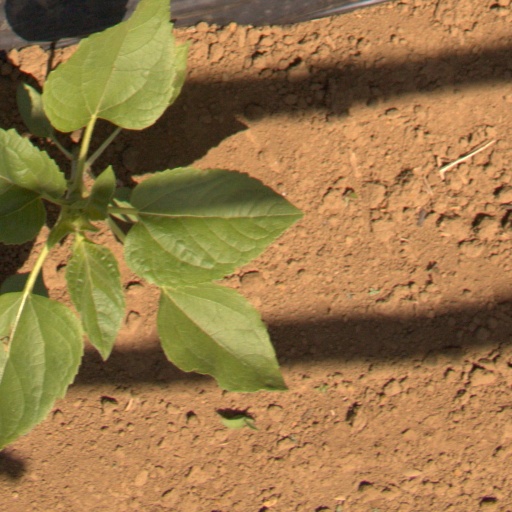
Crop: Jerusalem artichoke